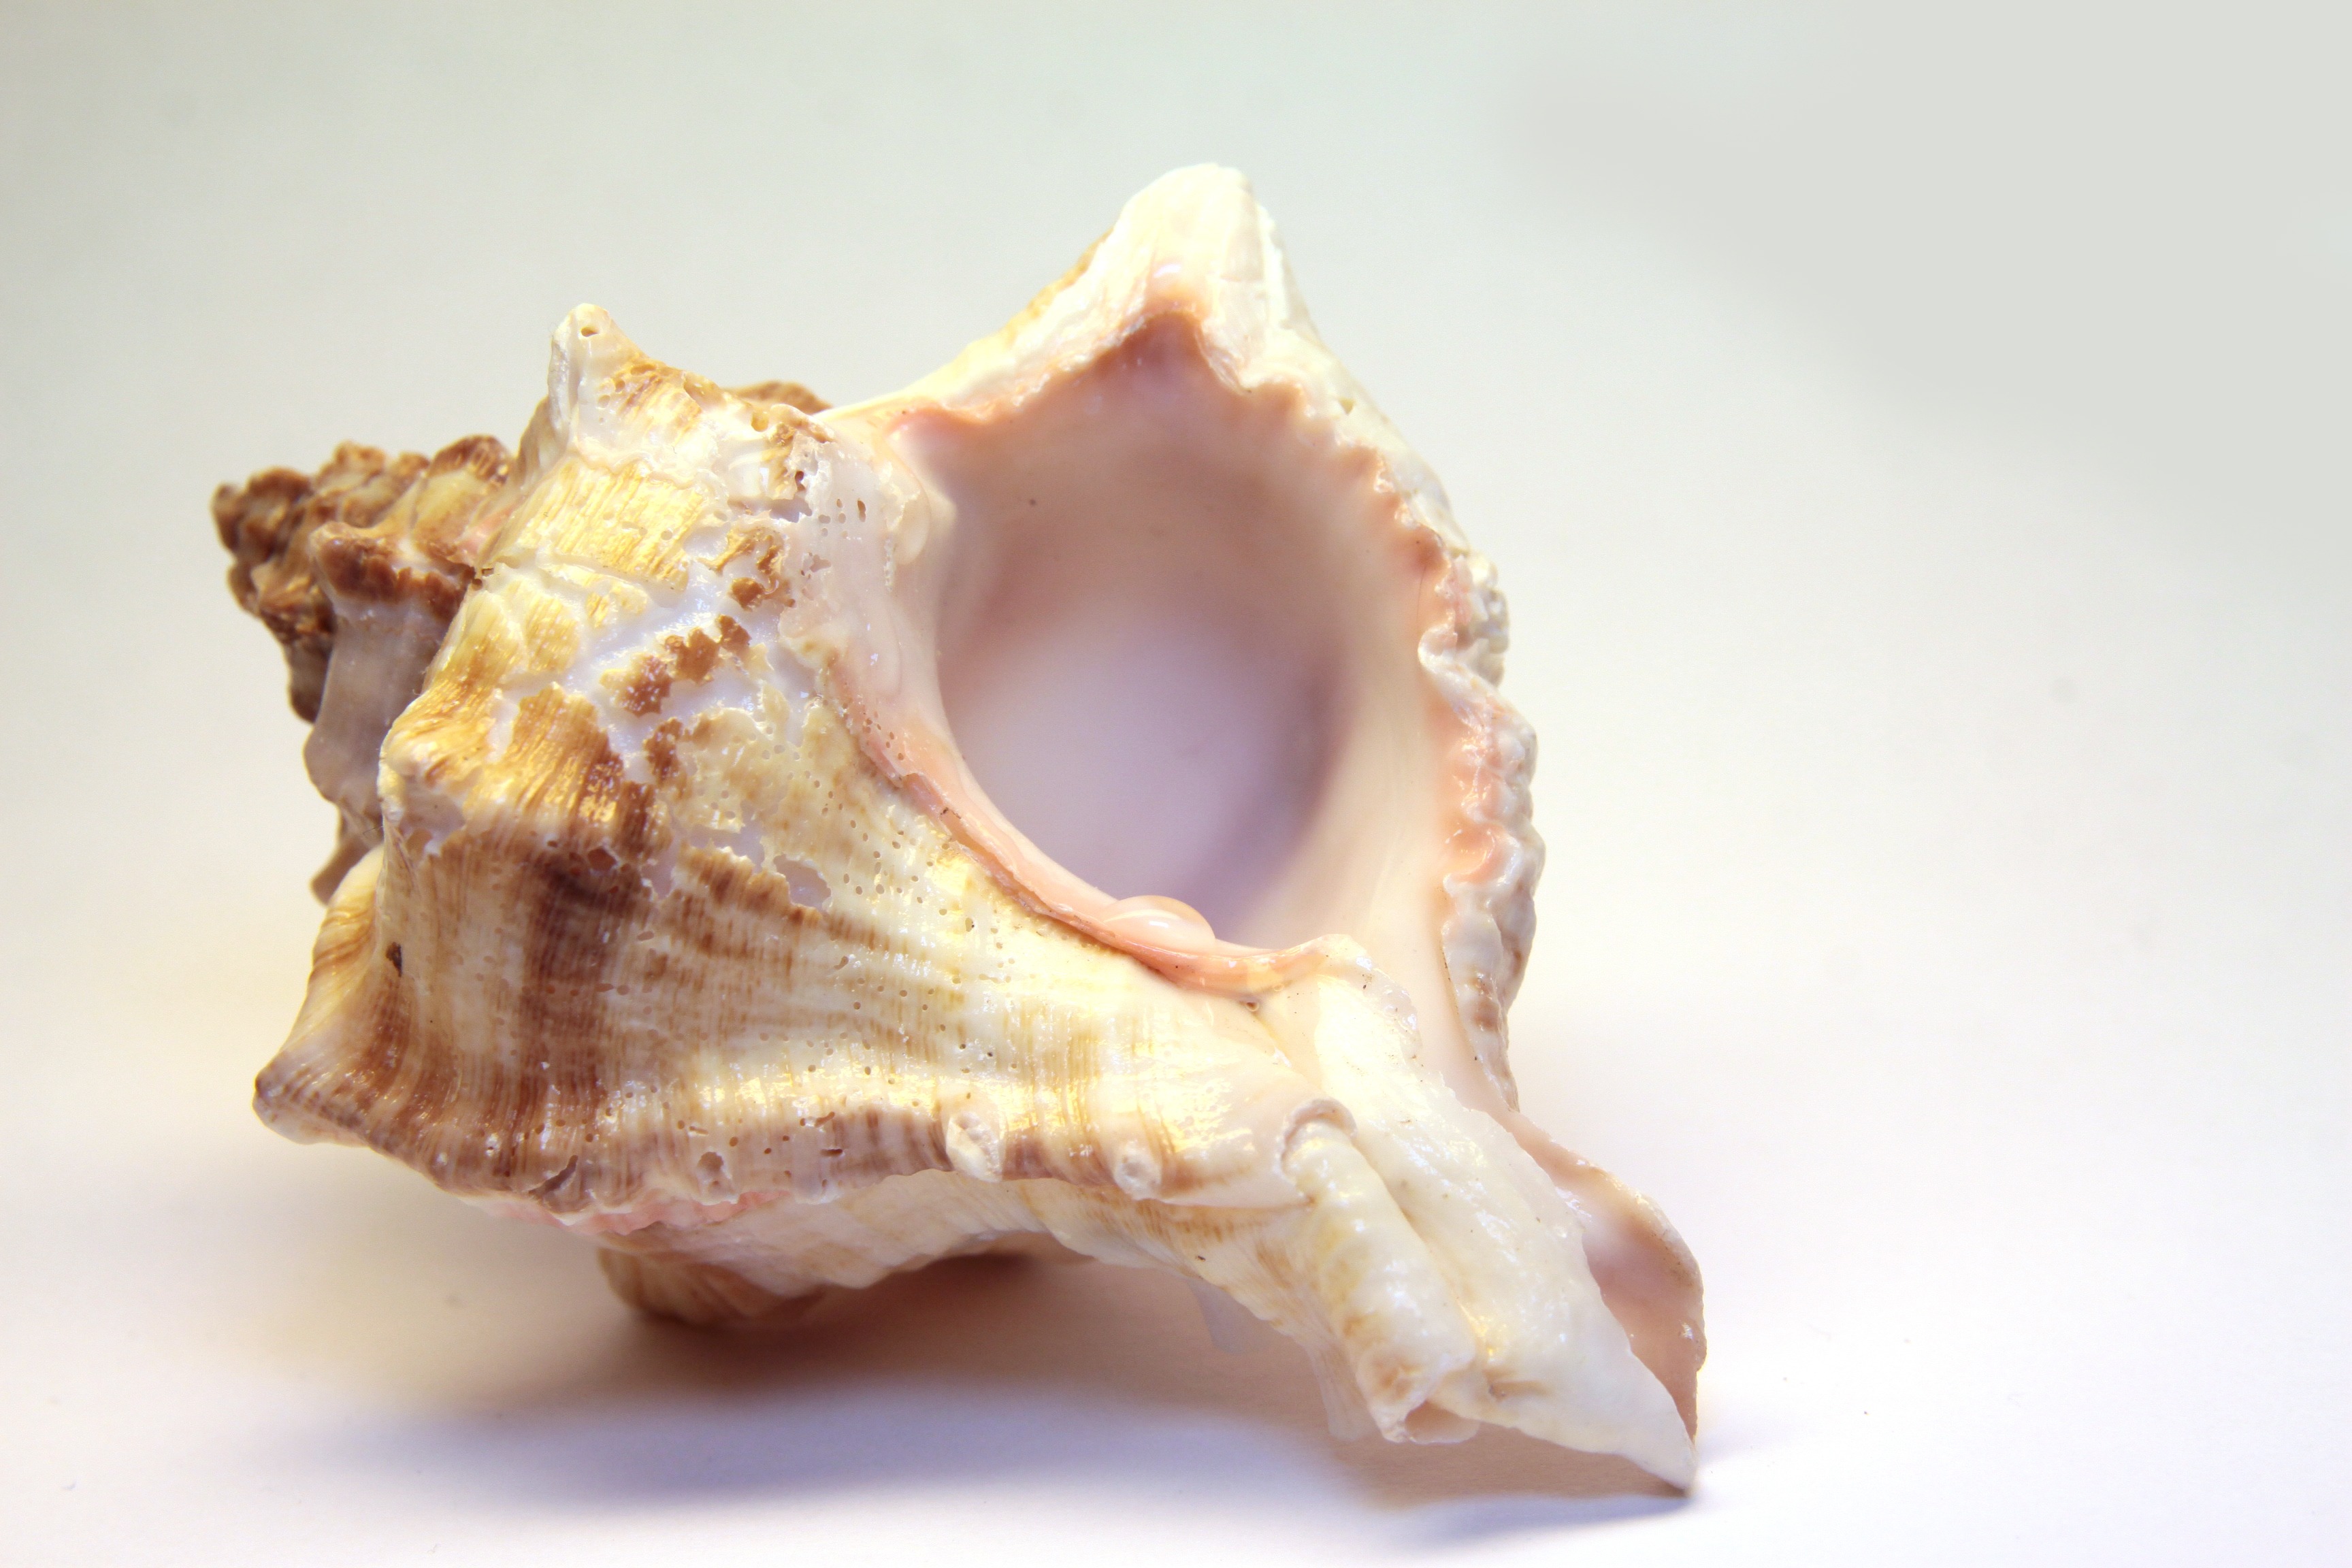
hand, white, spiral, isolated, horn, food, produce, brown, skull, shell, bone, invertebrate, seashell, conch, human body, snail, head, beautiful, organ, tooth, mussels, jaw